John and Mary Dickson House

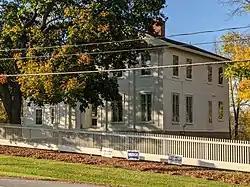

John and Mary Dickson House is a historic home located at West Bloomfield in Ontario County, New York. It is an L-shaped, heavy timer-framed dwelling built about 1835 in a late Federal / early Greek Revival style. It was built by John Dickson (1783–1852), a prominent local lawyer and member of the U.S. House of Representatives.